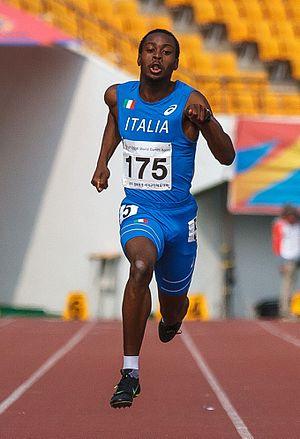
Eseosa Fostine Desalu dit Fausto Desalu est un athlète italien, spécialiste du 200 mètres et du relais.